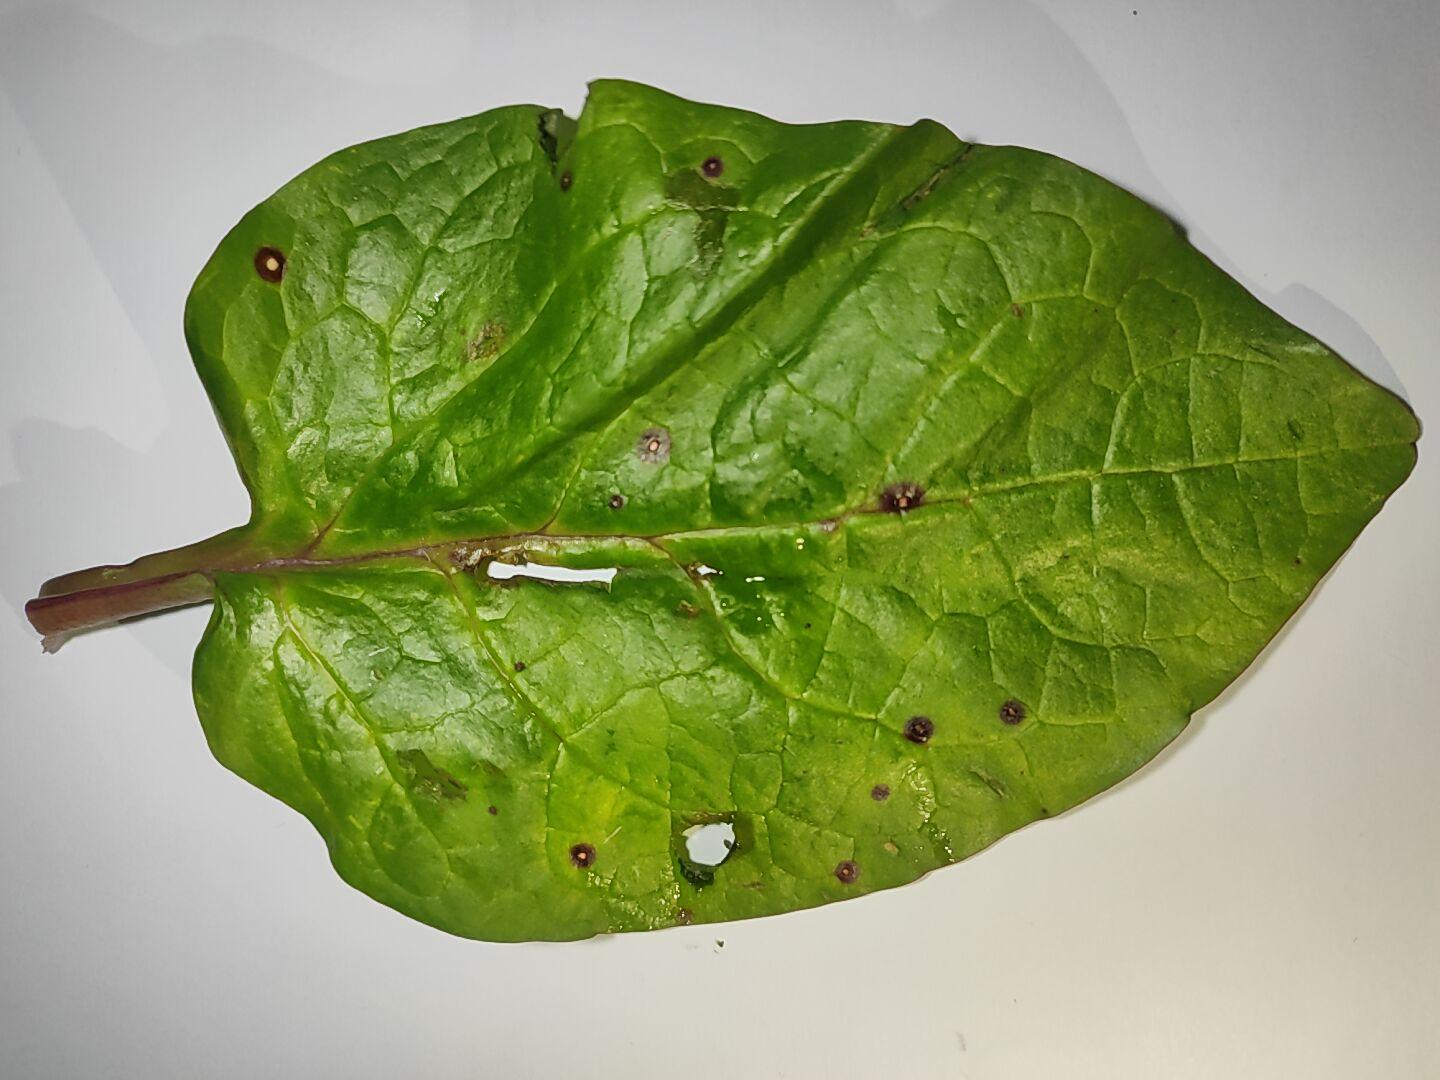
Label: anthracnose_leaf_spot